Sun Duoci

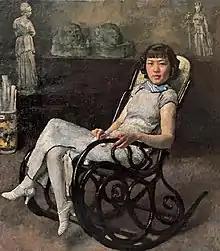
A Portrait of Sun Duoci by Xu Beihong

Sun became a full-time student with Xu Beihong in 1931 and their established affair was well known. There were complaints about the extra attention that she got from her teacher and of how they both ignored the rules concerning male visitors to the university's female dormitory. Sun was obliged to stay with her aunt in Anqing and not live at the university. However, she continued to attend lectures whilst Xu Beihong travelled abroad in January 1933. After Xu returned, he and Sun both participated in trips to sketch at Huangshan, but their behaviour created gossip. Jiang Biwei, mother to Xu's two children, was so annoyed that she destroyed all of her husband's work that featured Sun. The controversy resulted in Sun leaving the university, but Xu Beihong did not leave his family.